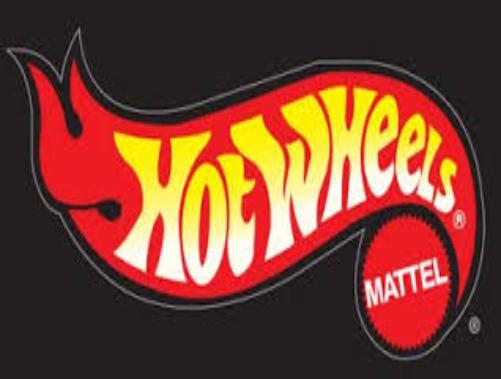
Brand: Hot Wheels
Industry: Leisure